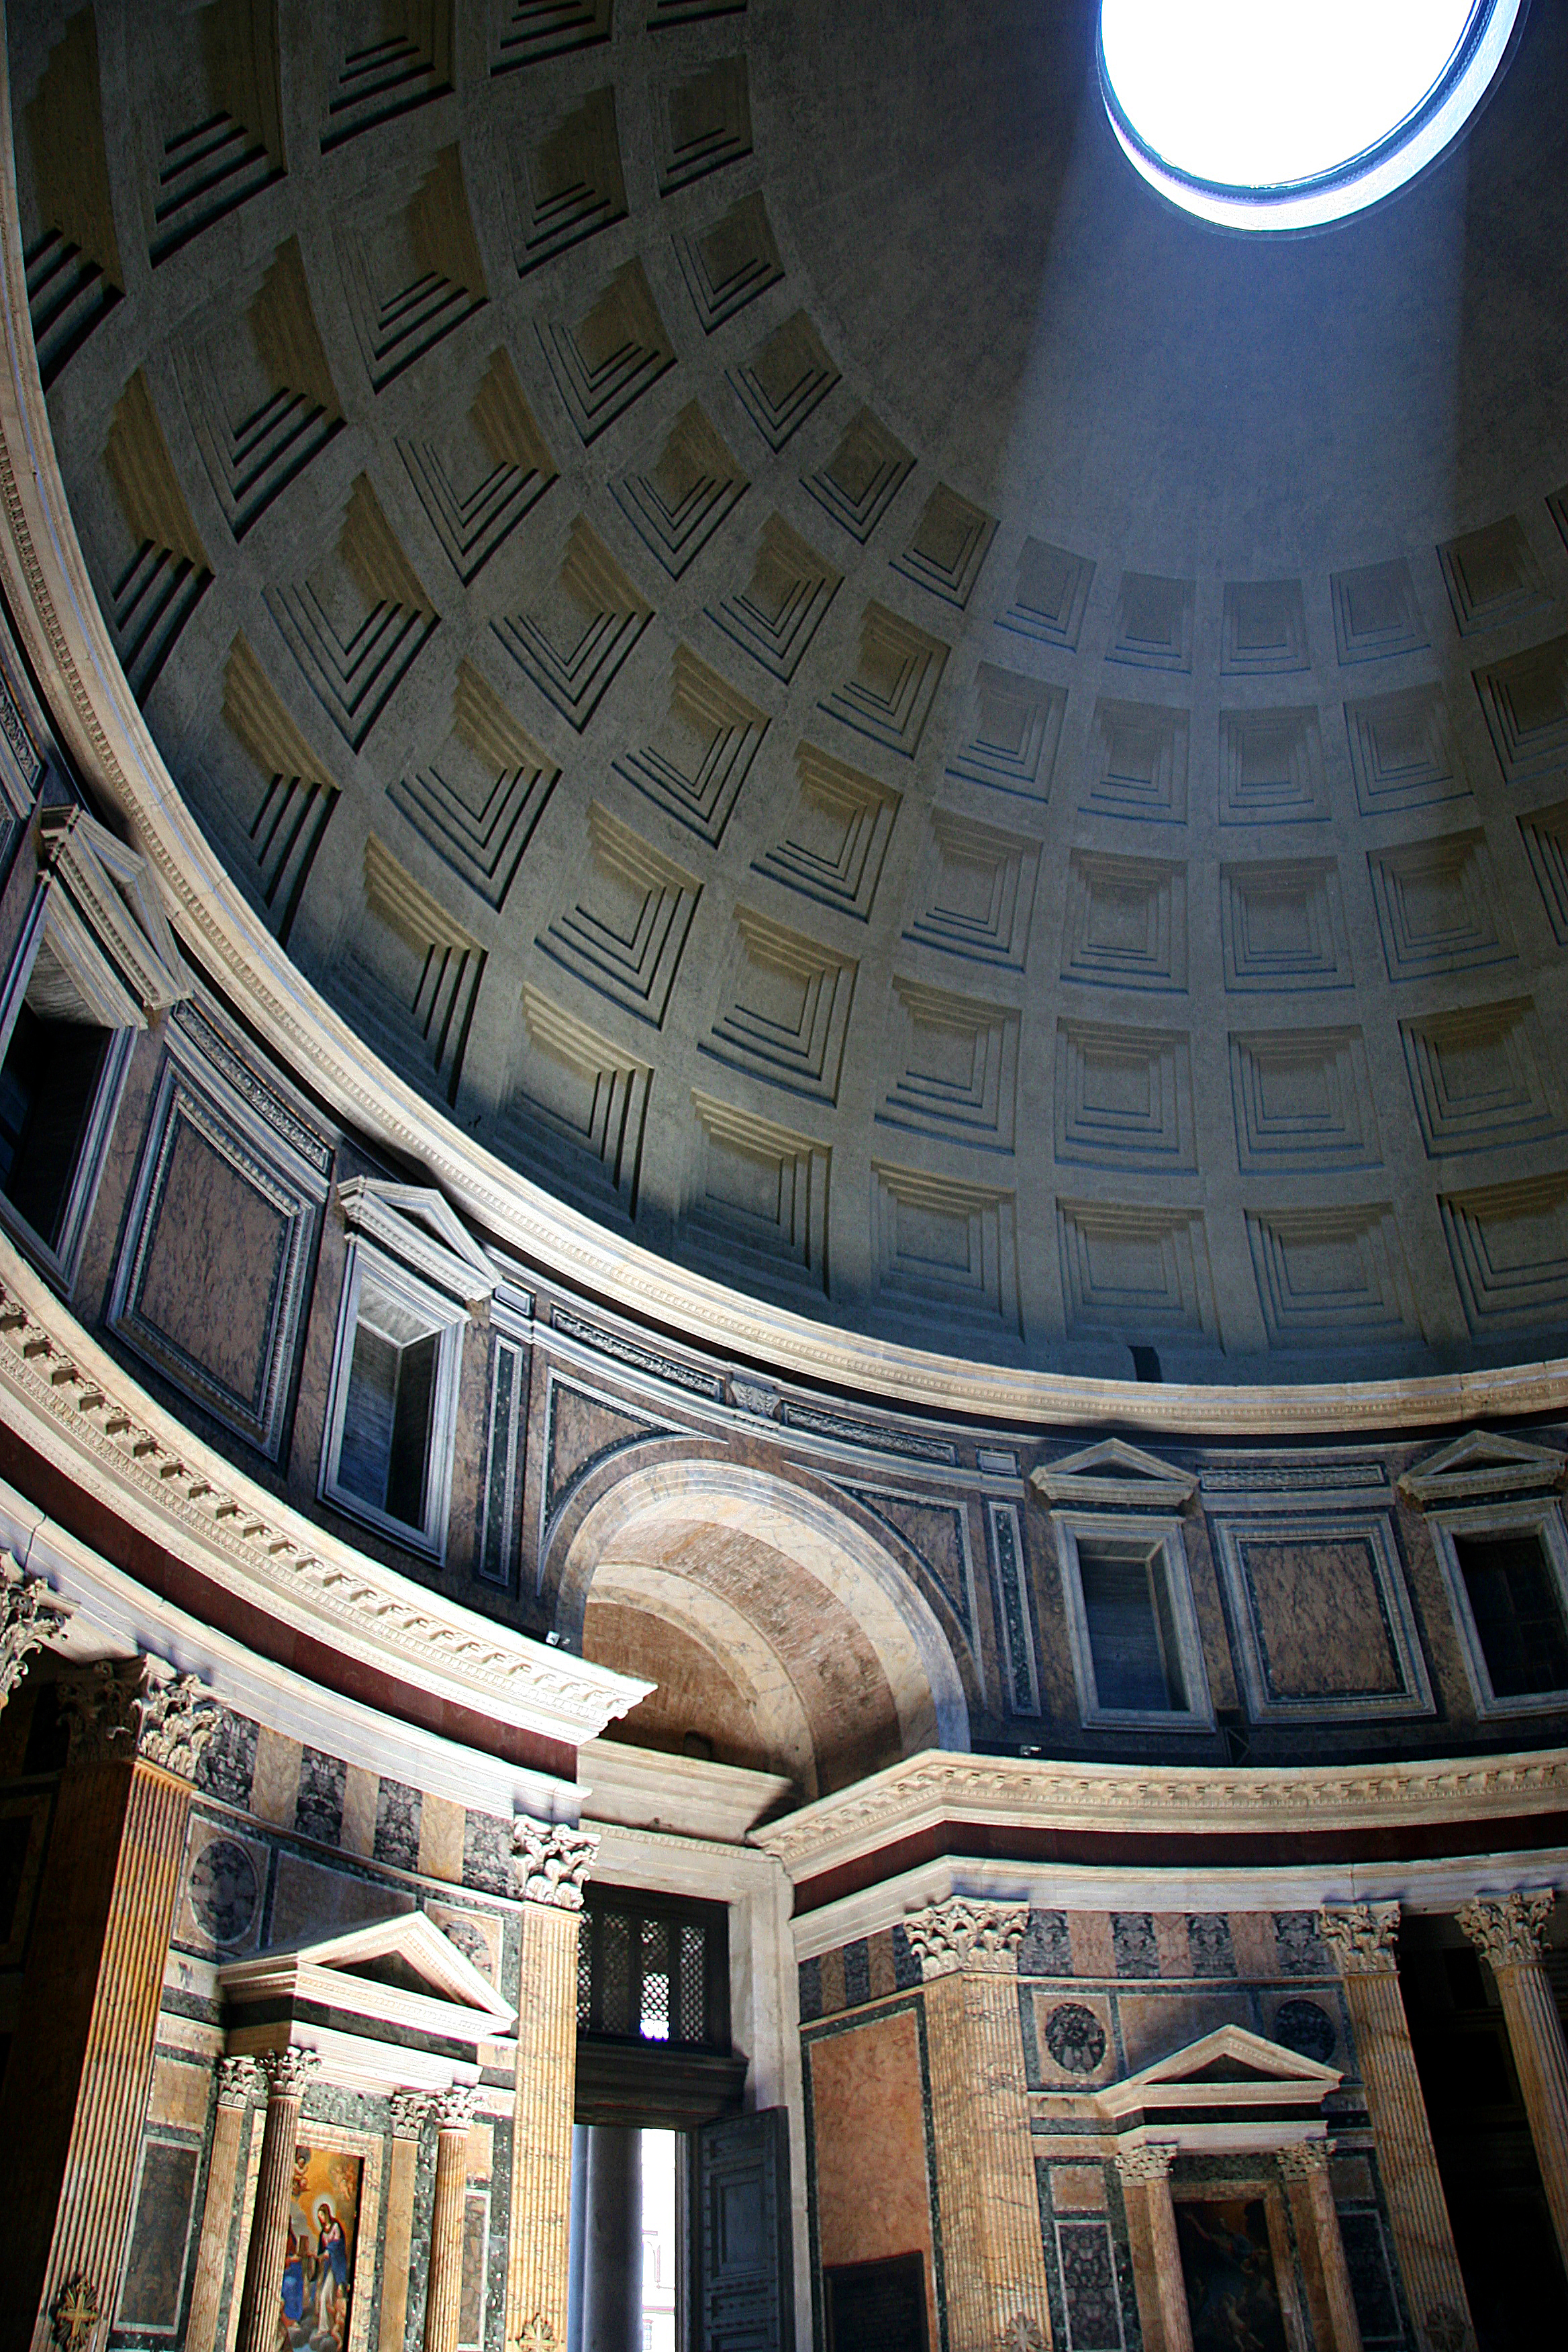
light, architecture, structure, column, italy, facade, church, theatre, rome, temple, buildings, symmetry, tourist attraction, dome, pantheon, shape, challengegamewinner, storybookwinner, oculus